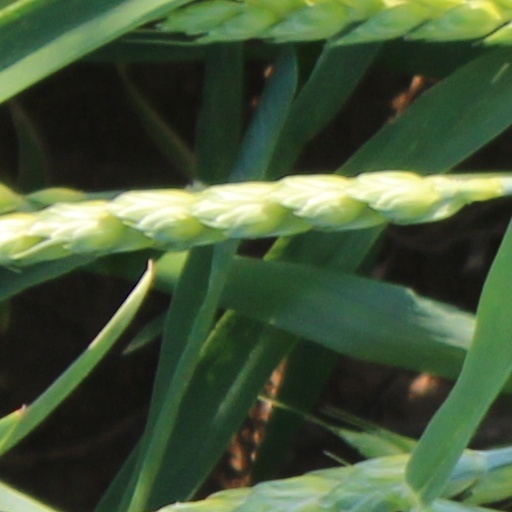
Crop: wheat